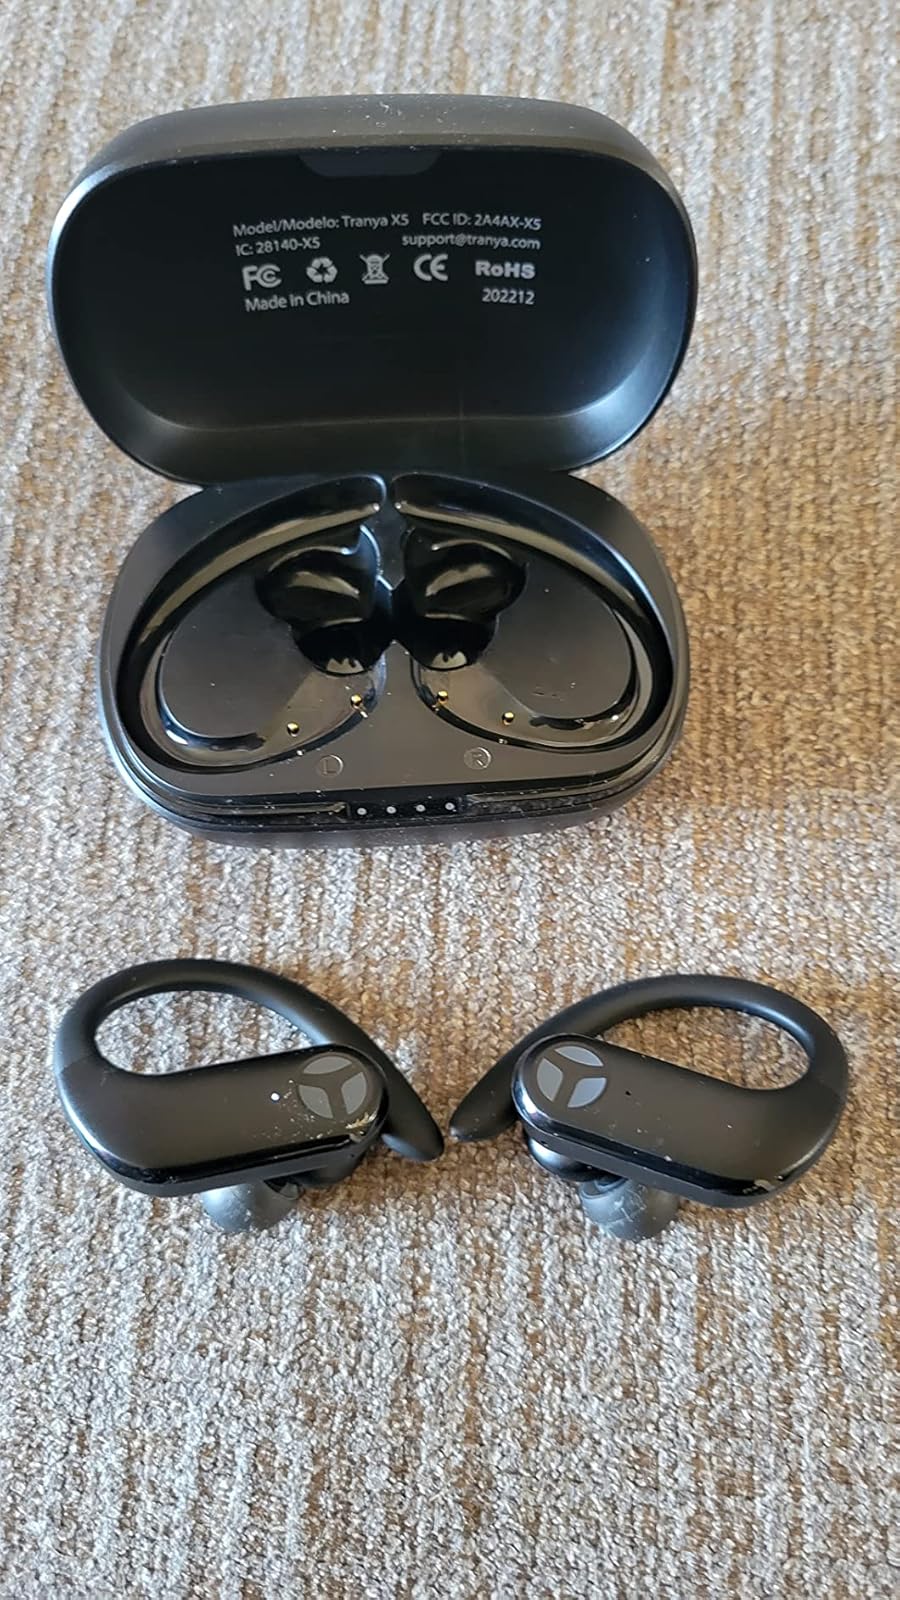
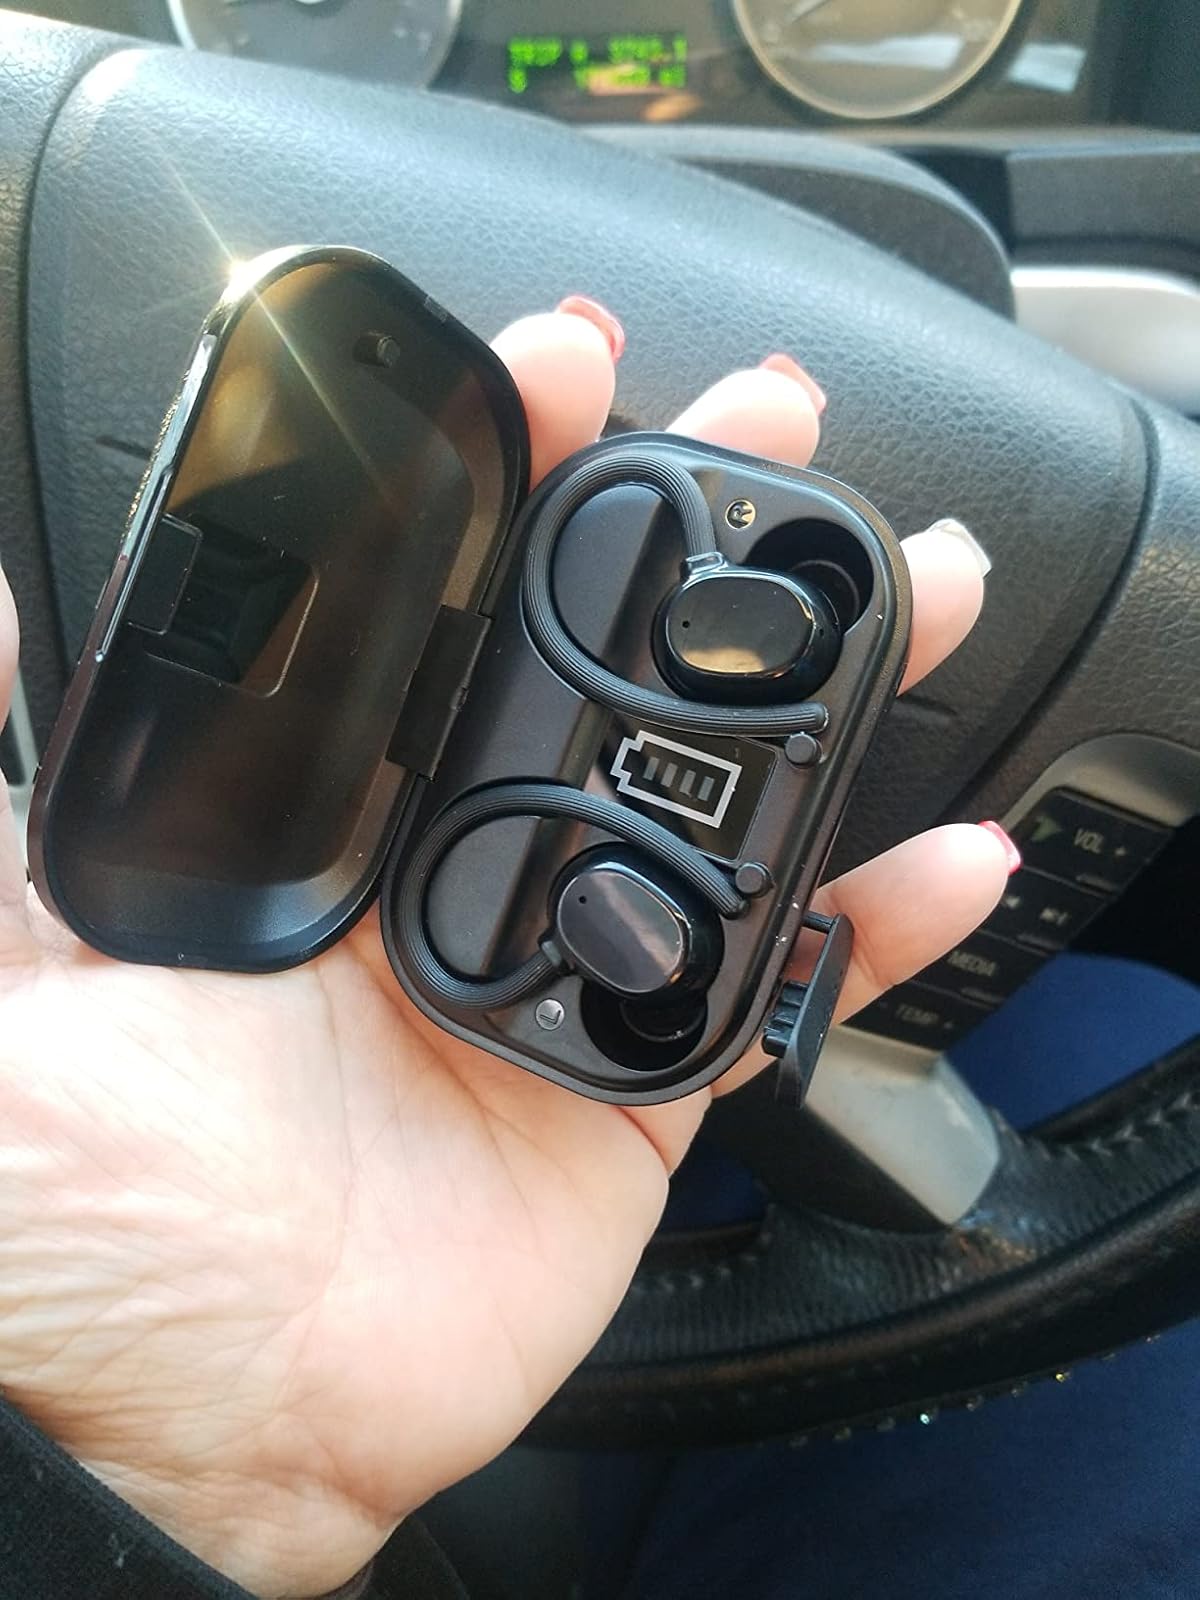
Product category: earbuds
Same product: no